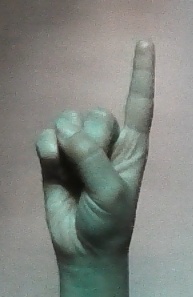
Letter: bb